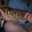
Label: cat